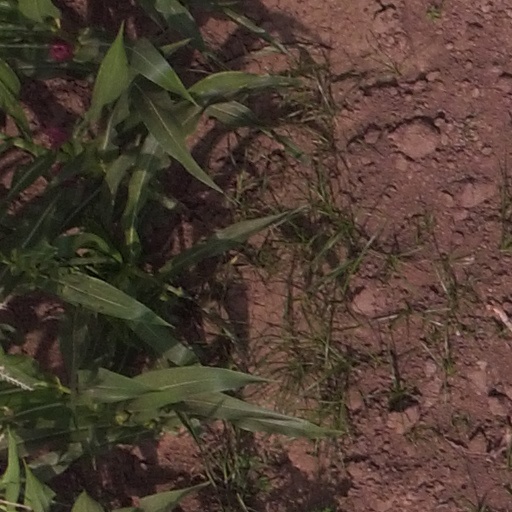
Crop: maize; corn